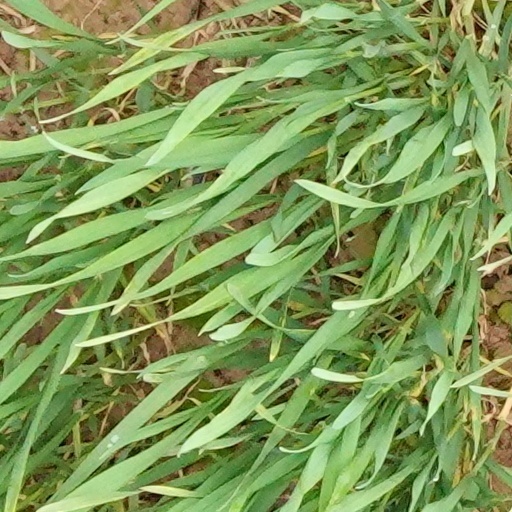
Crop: wheat